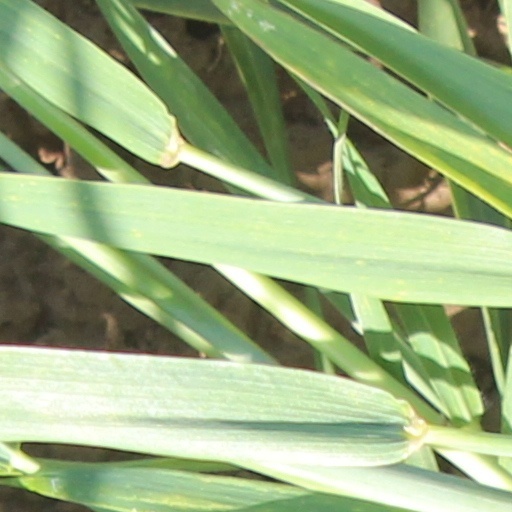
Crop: wheat